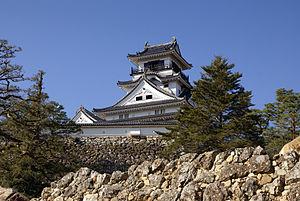
Le château de Kōchi est un château japonais situé à Kōchi, préfecture de Kōchi, au Japon, soit l’ancienne province de Tosa. Construit durant l’époque d’Edo, il est connu pour avoir conservé la plupart de ses bâtiments d'origine.